Azriel Zelig Hausdorf

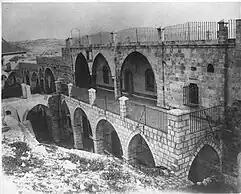
The southern building of the Batei Mahse, 1930s

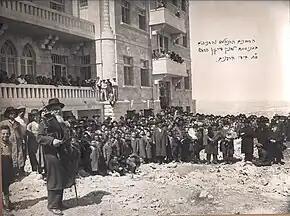
Diskin Orphanage, 1927

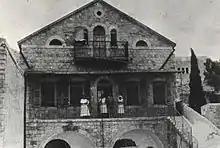
Misgav Ladach, 1915

Although in the beginning Hausdorf received aid from the Kollel Hod, he later became one of the leaders of the organization. He worked as an interpreter at the Austrian embassy in Jerusalem. He was one of the initiators of the 'shelter and hospitality' project established by his Kollel in the Old City of Jerusalem. To raise money to build shelters he went to Europe in 1858 and collected donations from Jews who wanted to support settlement in Ottoman Palestine. One of these shelters included the Batei Mahse.